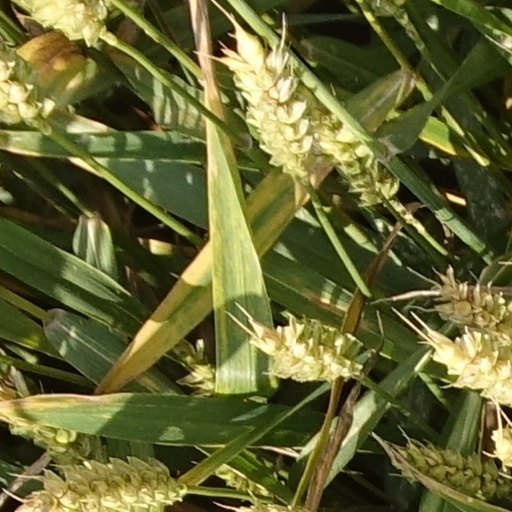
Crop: wheat